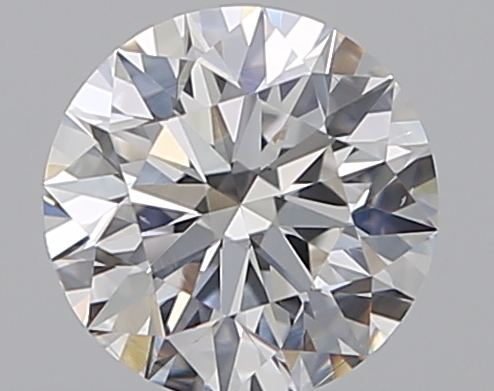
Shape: round
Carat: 0.59
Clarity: VS1
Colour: G
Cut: EX
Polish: EX
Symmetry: EX
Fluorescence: N
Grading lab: GIA
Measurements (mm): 5.33 x 5.36 x 3.35